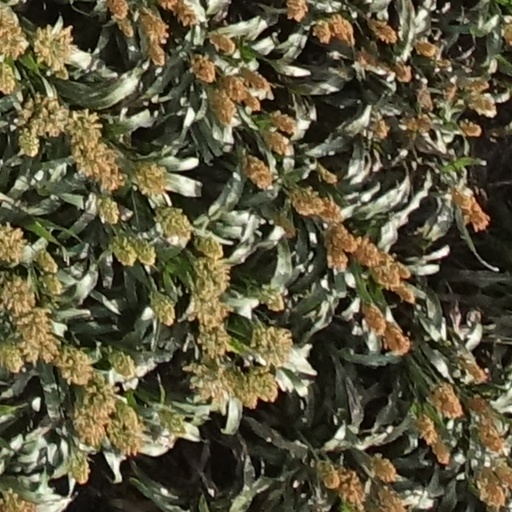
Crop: sorghum